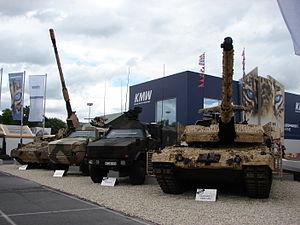
KMW à Eurosatory 2012